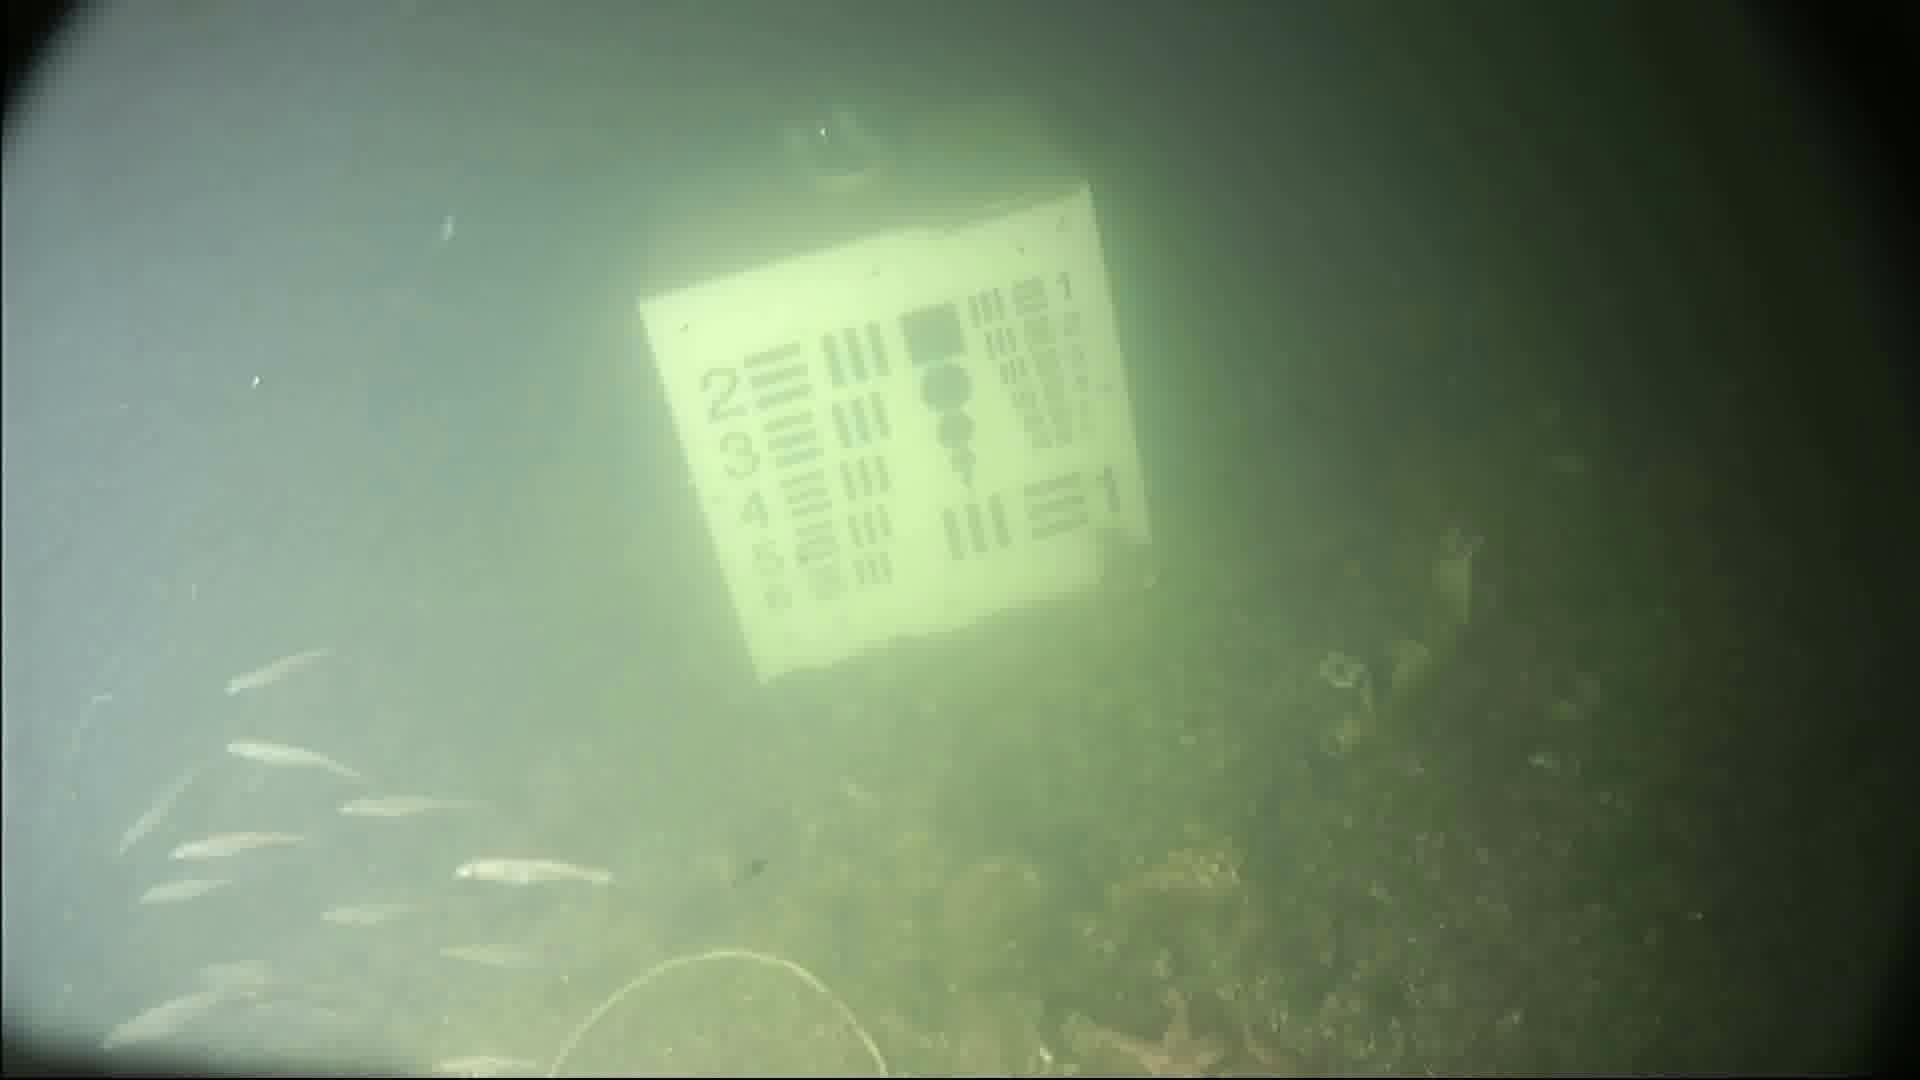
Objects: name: small_fish
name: starfish